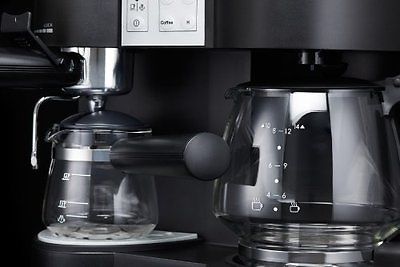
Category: coffee maker